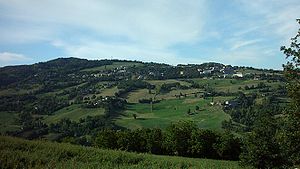
Modena (provins)
Panorama over bakkelandskabet ved landsbyen Polinago syd for Modena
Provinsen Modena er en provins i regionen Emilia-Romagna i det nordlige Italien. Modena er provinsens hovedby.